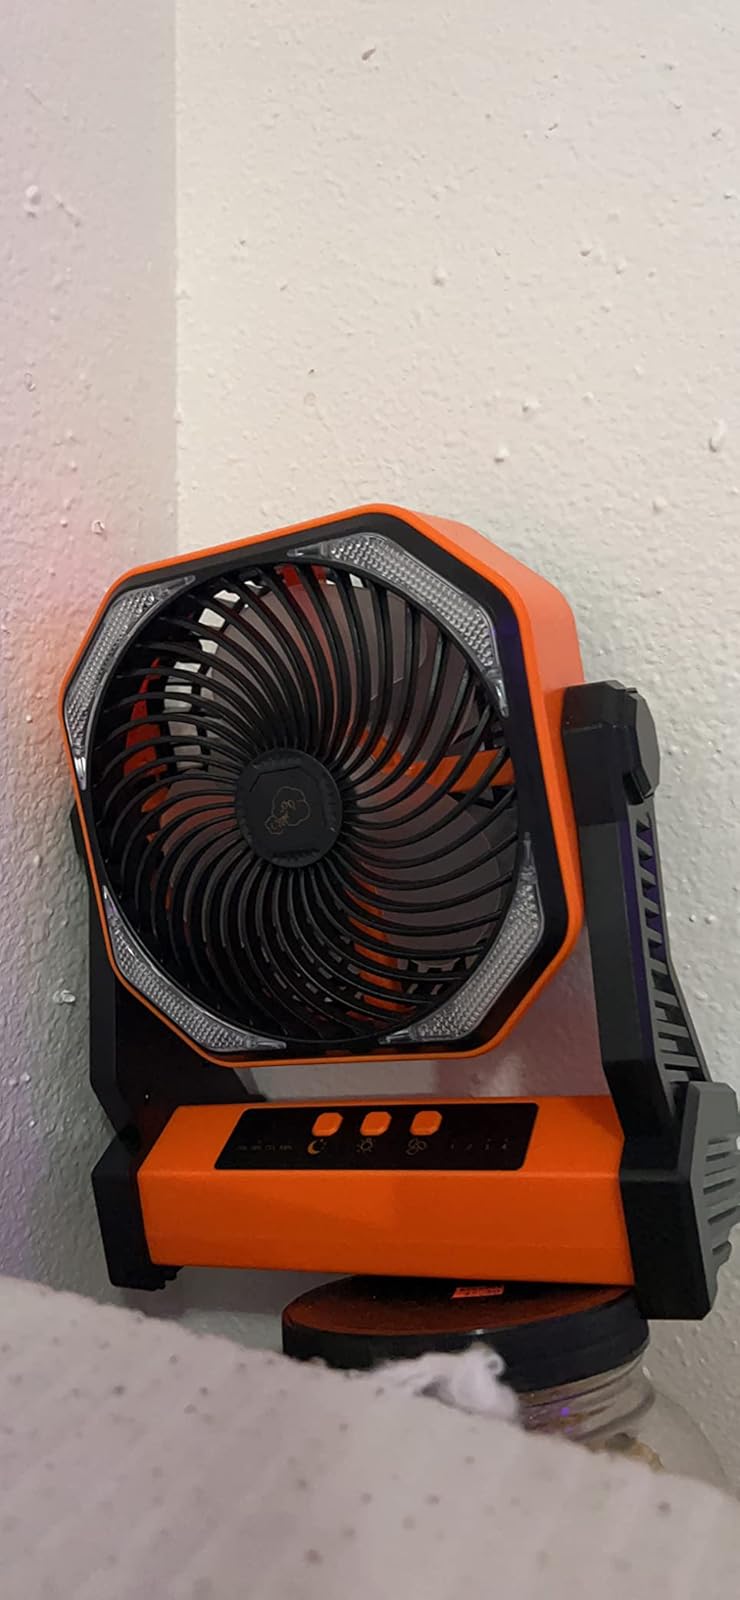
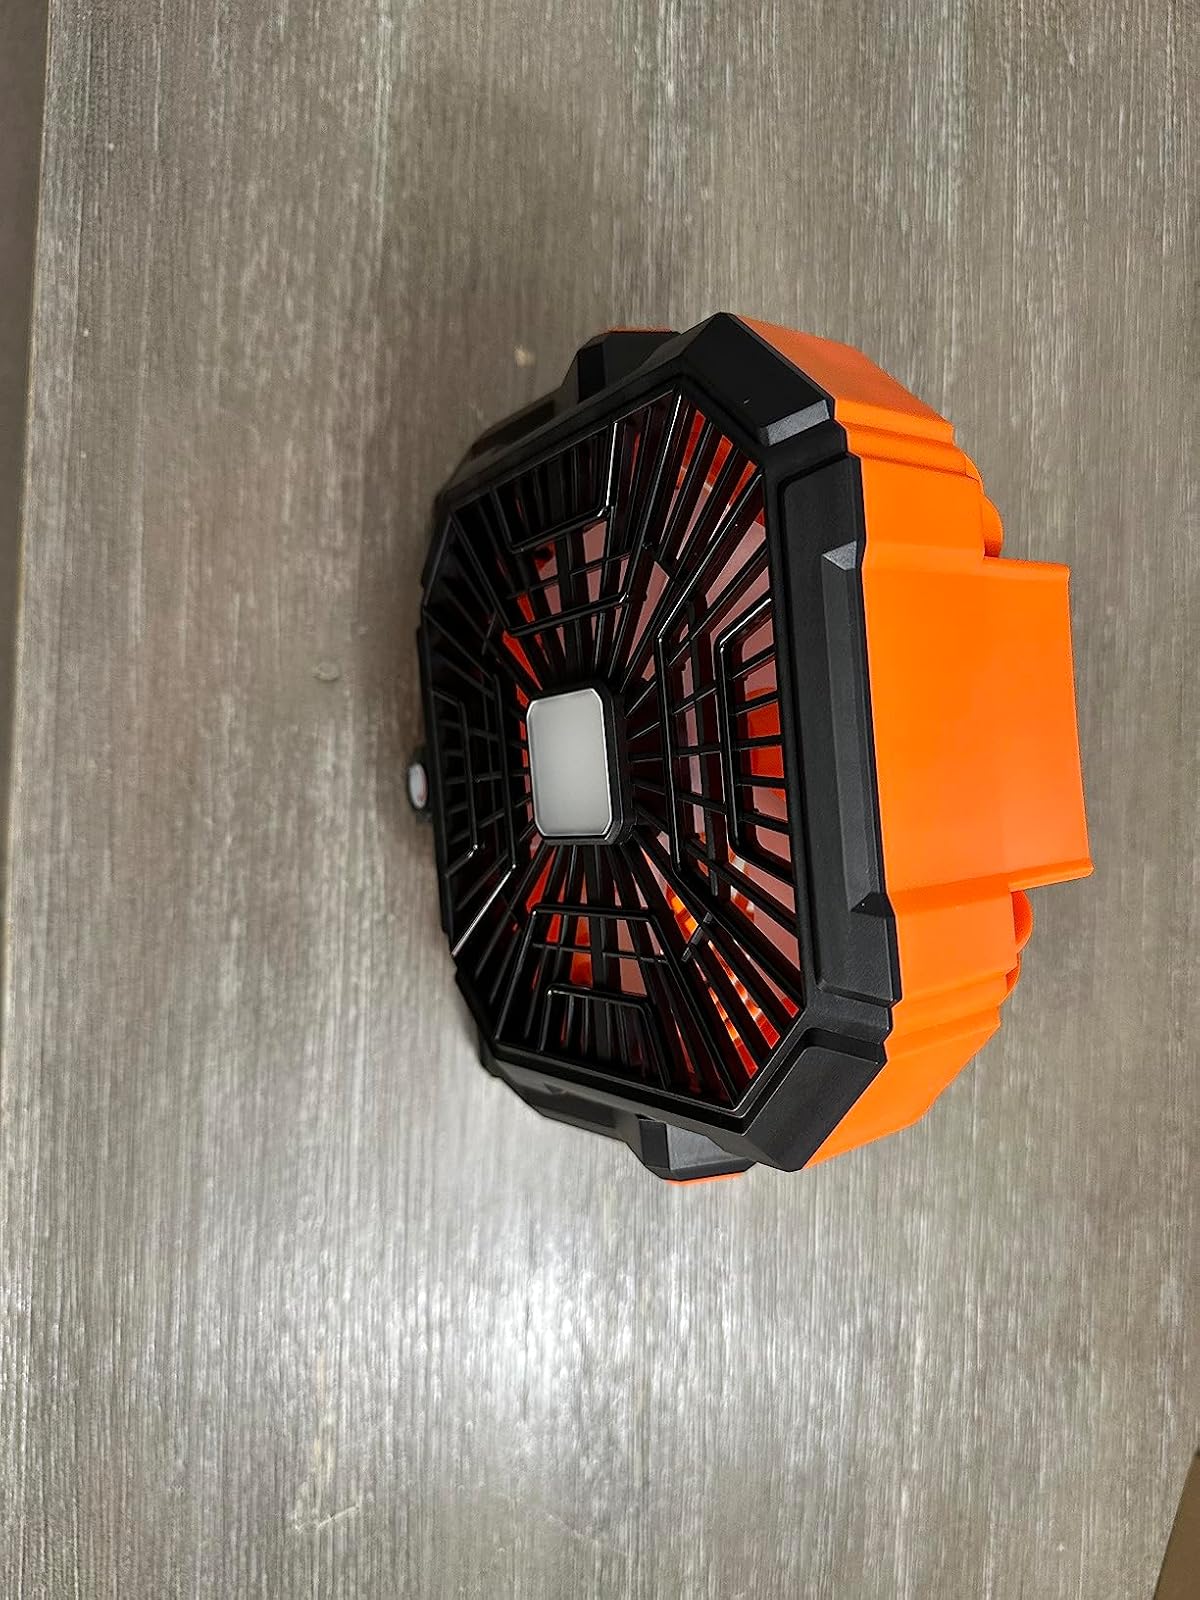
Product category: lantern
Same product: no